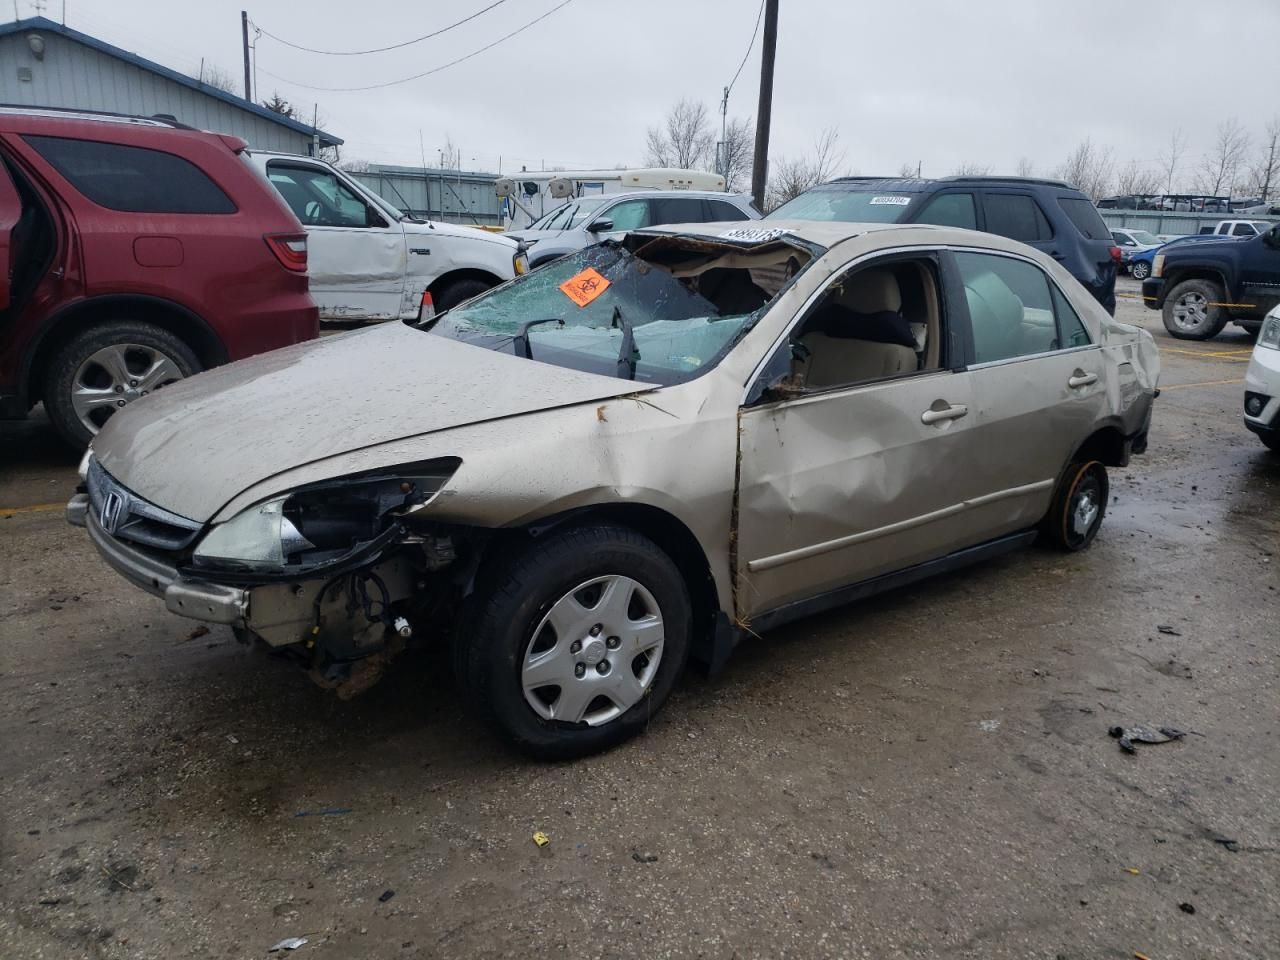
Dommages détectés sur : plaque d'immatriculation avant, pare-choc avant, feu avant gauche, capot, pare-brise avant, aile avant gauche, porte avant gauche, porte arrière gauche, aile arrière gauche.
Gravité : majeur